Cary family

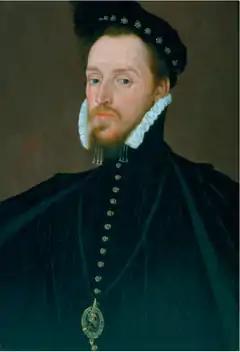
Henry Carey, 1st Baron Hunsdon, by Steven van Herwijck, c. 1561-63. Private collection, on loan to the Globe Theatre.

Sir Robert Cary's son by his first wife, his eldest son and heir, Sir Philip Cary (died 1437), of Cockington was MP for Devon in 1433. He married Christiana de Orchard (died 1472), daughter and heiress of William de Orchard of Orchard (later Orchard Portman), near Taunton in Somerset.